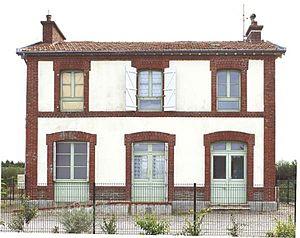
gare de cn
Corps-Nuds est une commune française située dans le département d'Ille-et-Vilaine en région Bretagne, membre de Rennes Métropole. Ses habitants, qui étaient 3 176 en 2013, sont appelés les Cornusiens et les Cornusiennes.